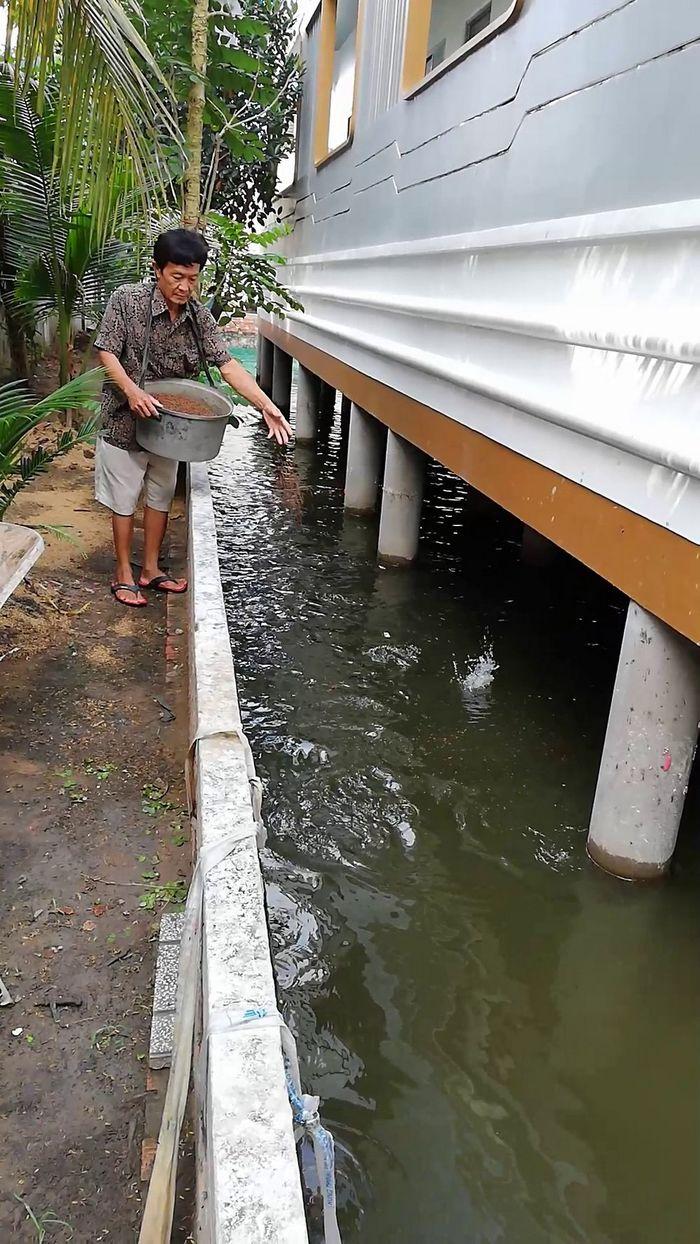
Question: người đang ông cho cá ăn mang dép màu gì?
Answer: người đàn ông cho cá ăn mang dép màu đen